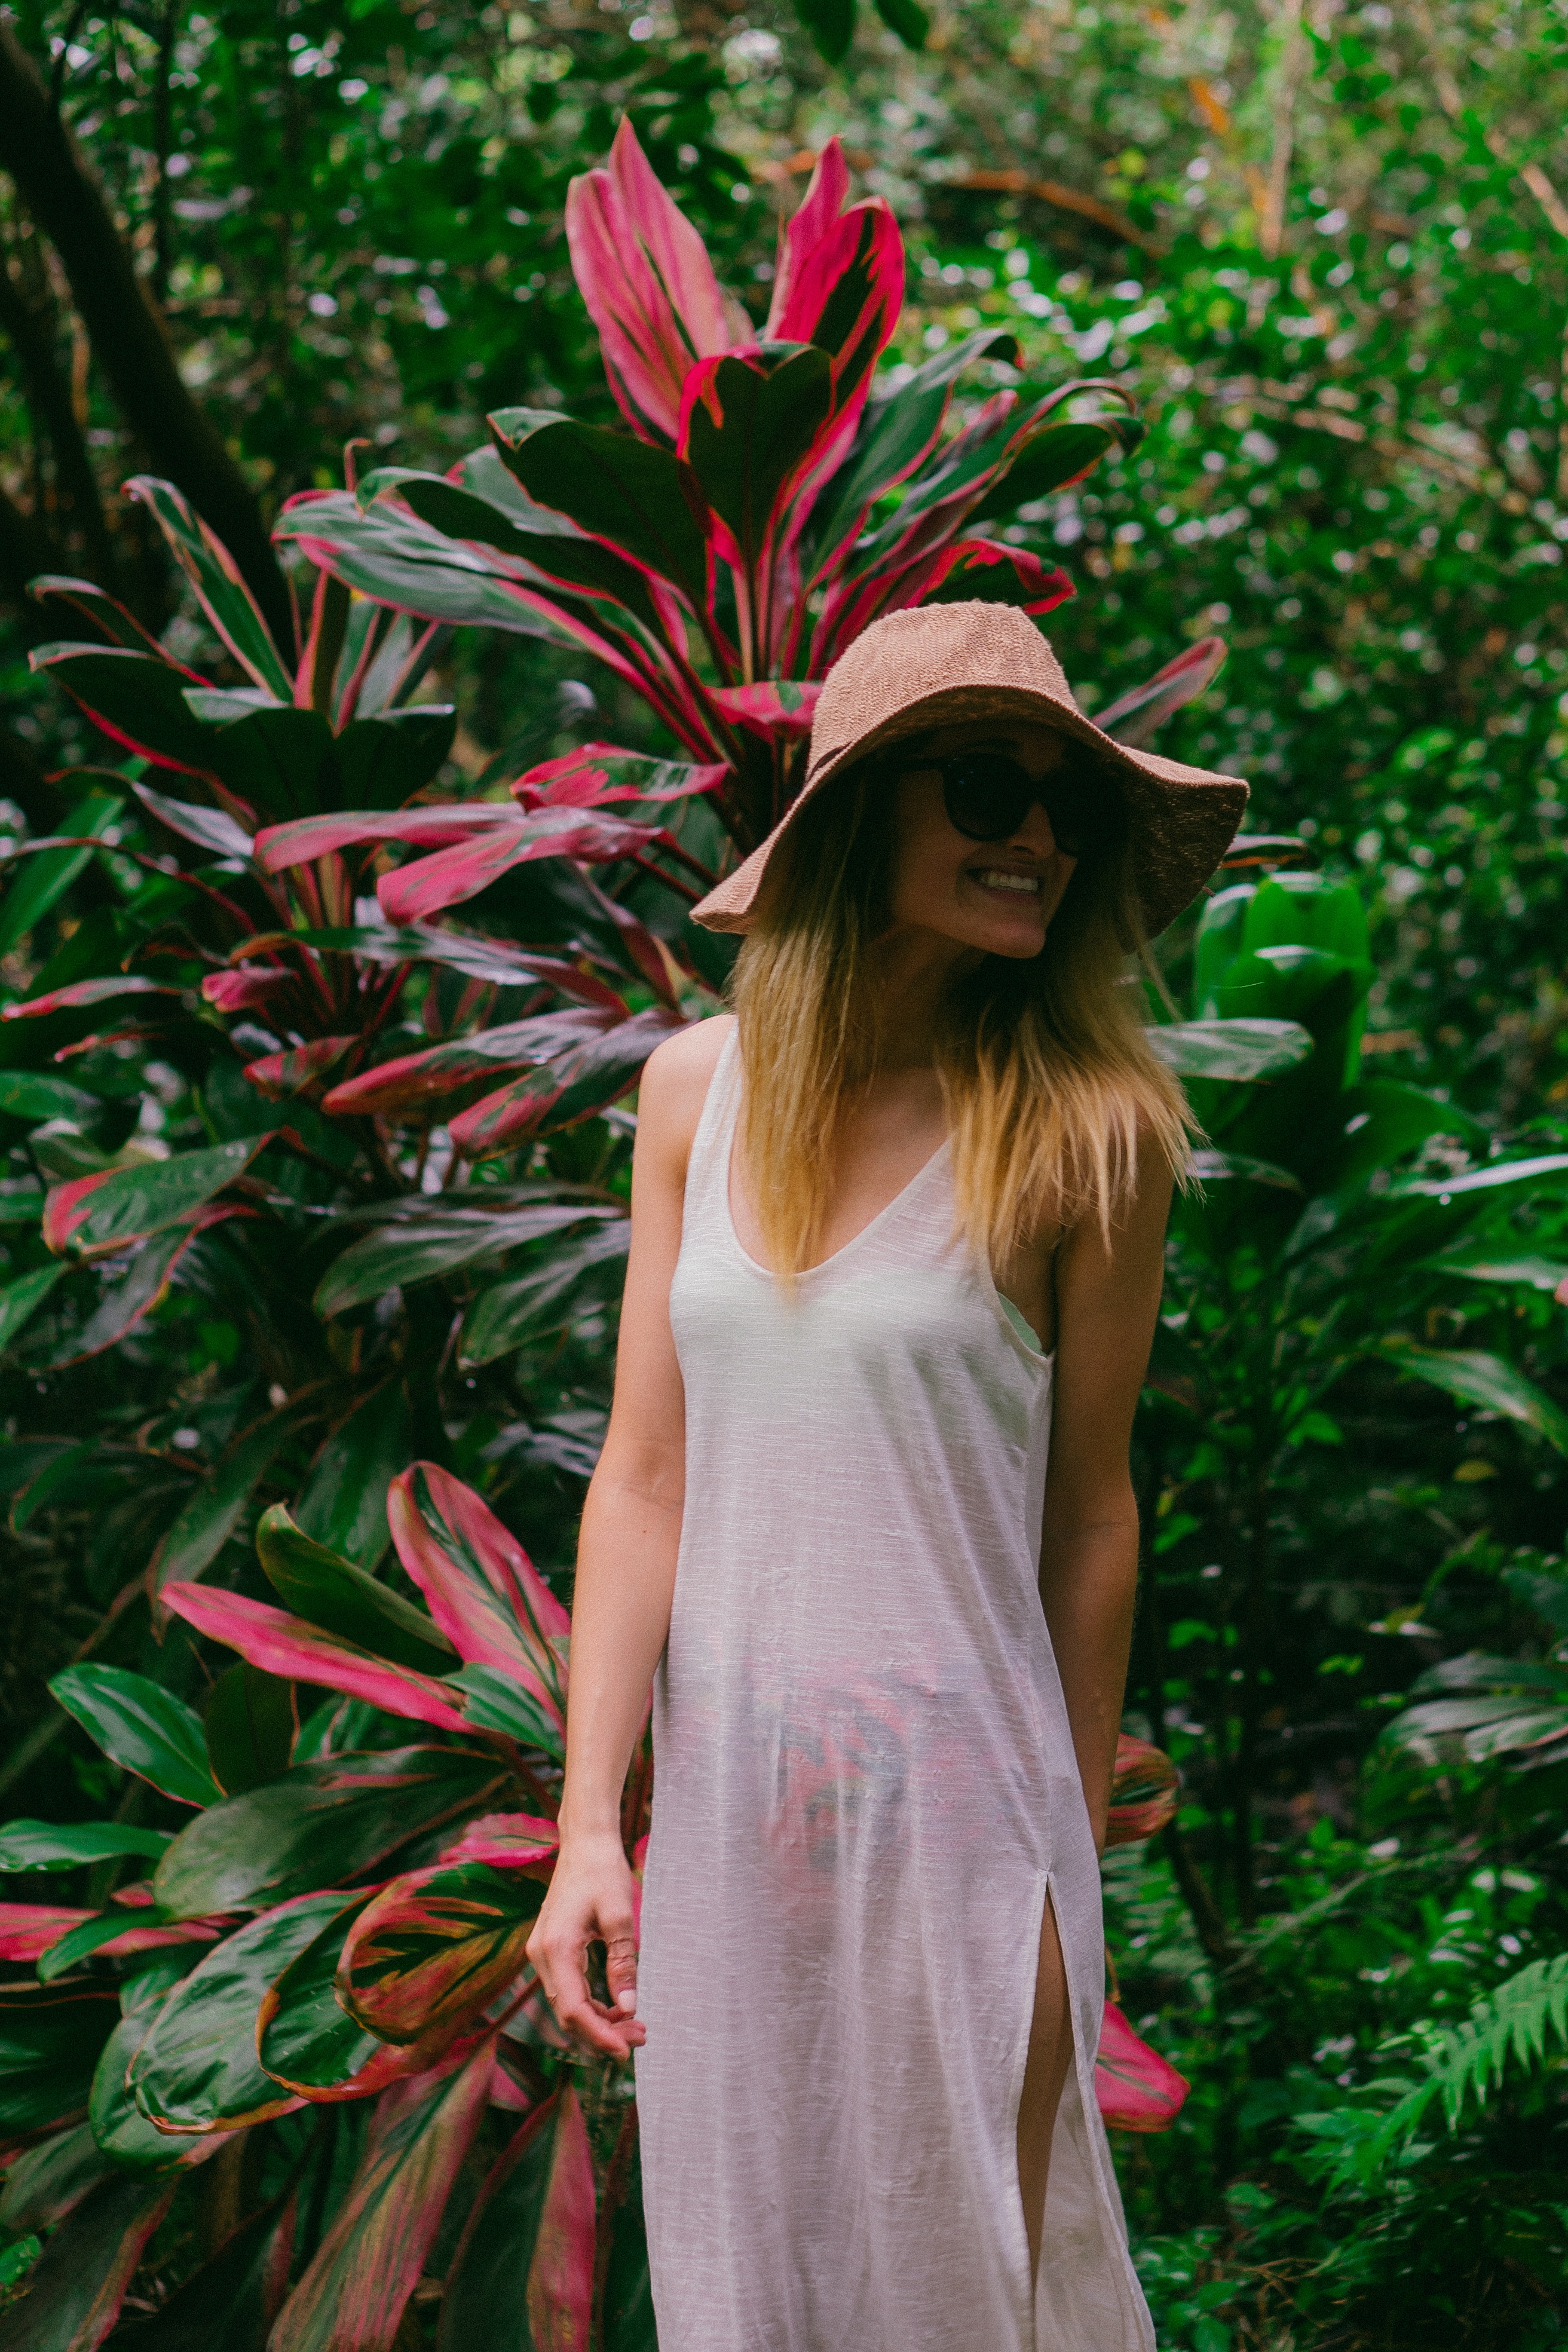
tree, forest, grass, plant, leaf, flower, spring, green, red, jungle, autumn, fashion, botany, clothing, flora, season, dress, beauty, habitat